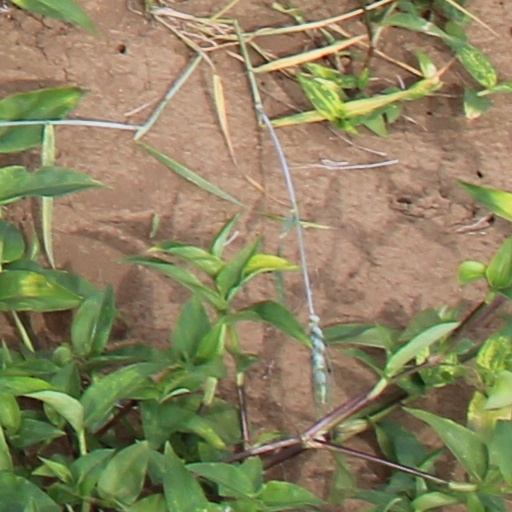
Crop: wheat